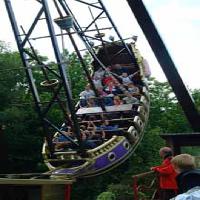
Weather: cloudy or overcast